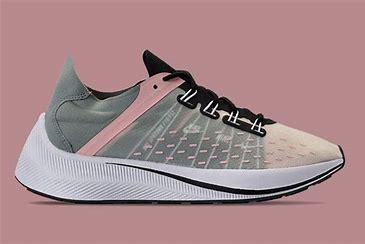
Brand: Nike
Model: Exp X14